Cynisca

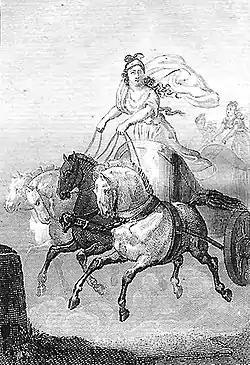
Illustration for Sophie de Renneville, "Biographie des femmes illustres de Rome, de la Grèce, et du Bas-Empire" (Paris, 1825)

Cynisca (or Kyniska, ; born ) was a wealthy Spartan princess. She is famous for being the first woman to win at the Olympic Games. Cynisca first entered the Olympics in 396 BC, where she won first prize competing with a team of horses she had trained herself. In 392 BC, Cynisca entered her horses in the Olympics for a second time and was awarded another victory in the same event.